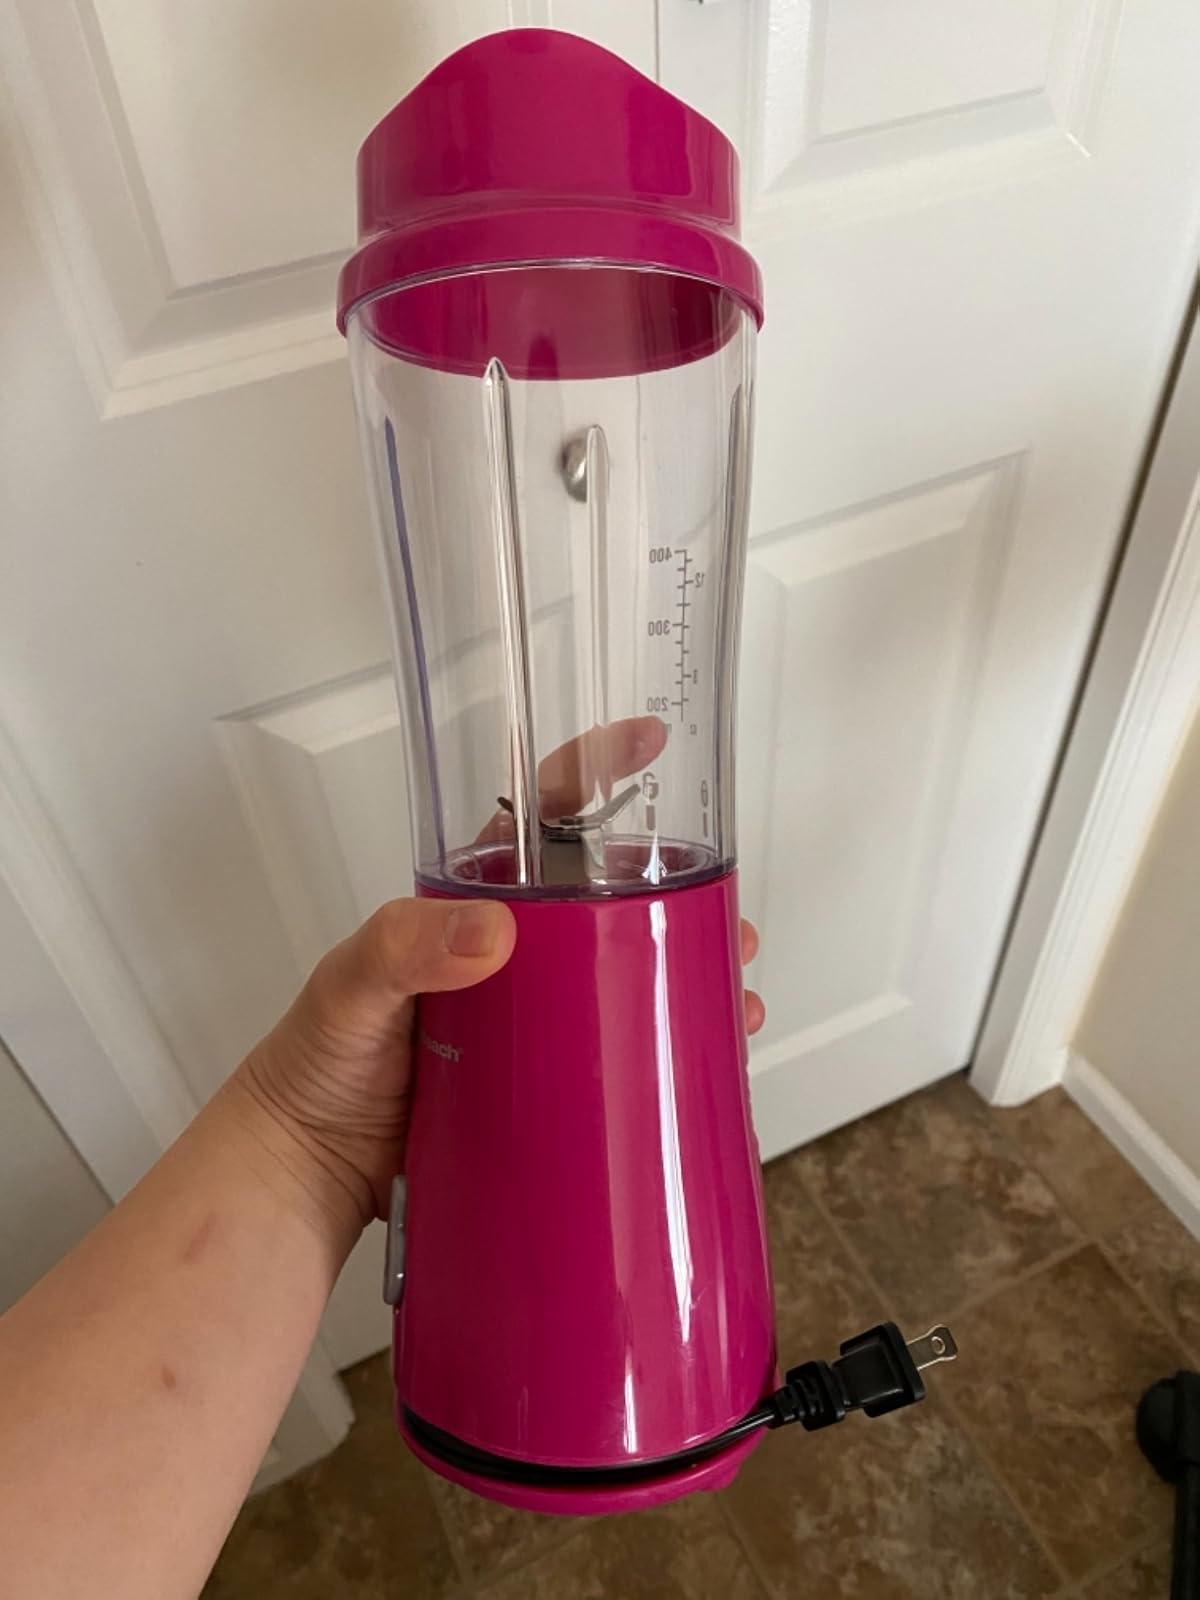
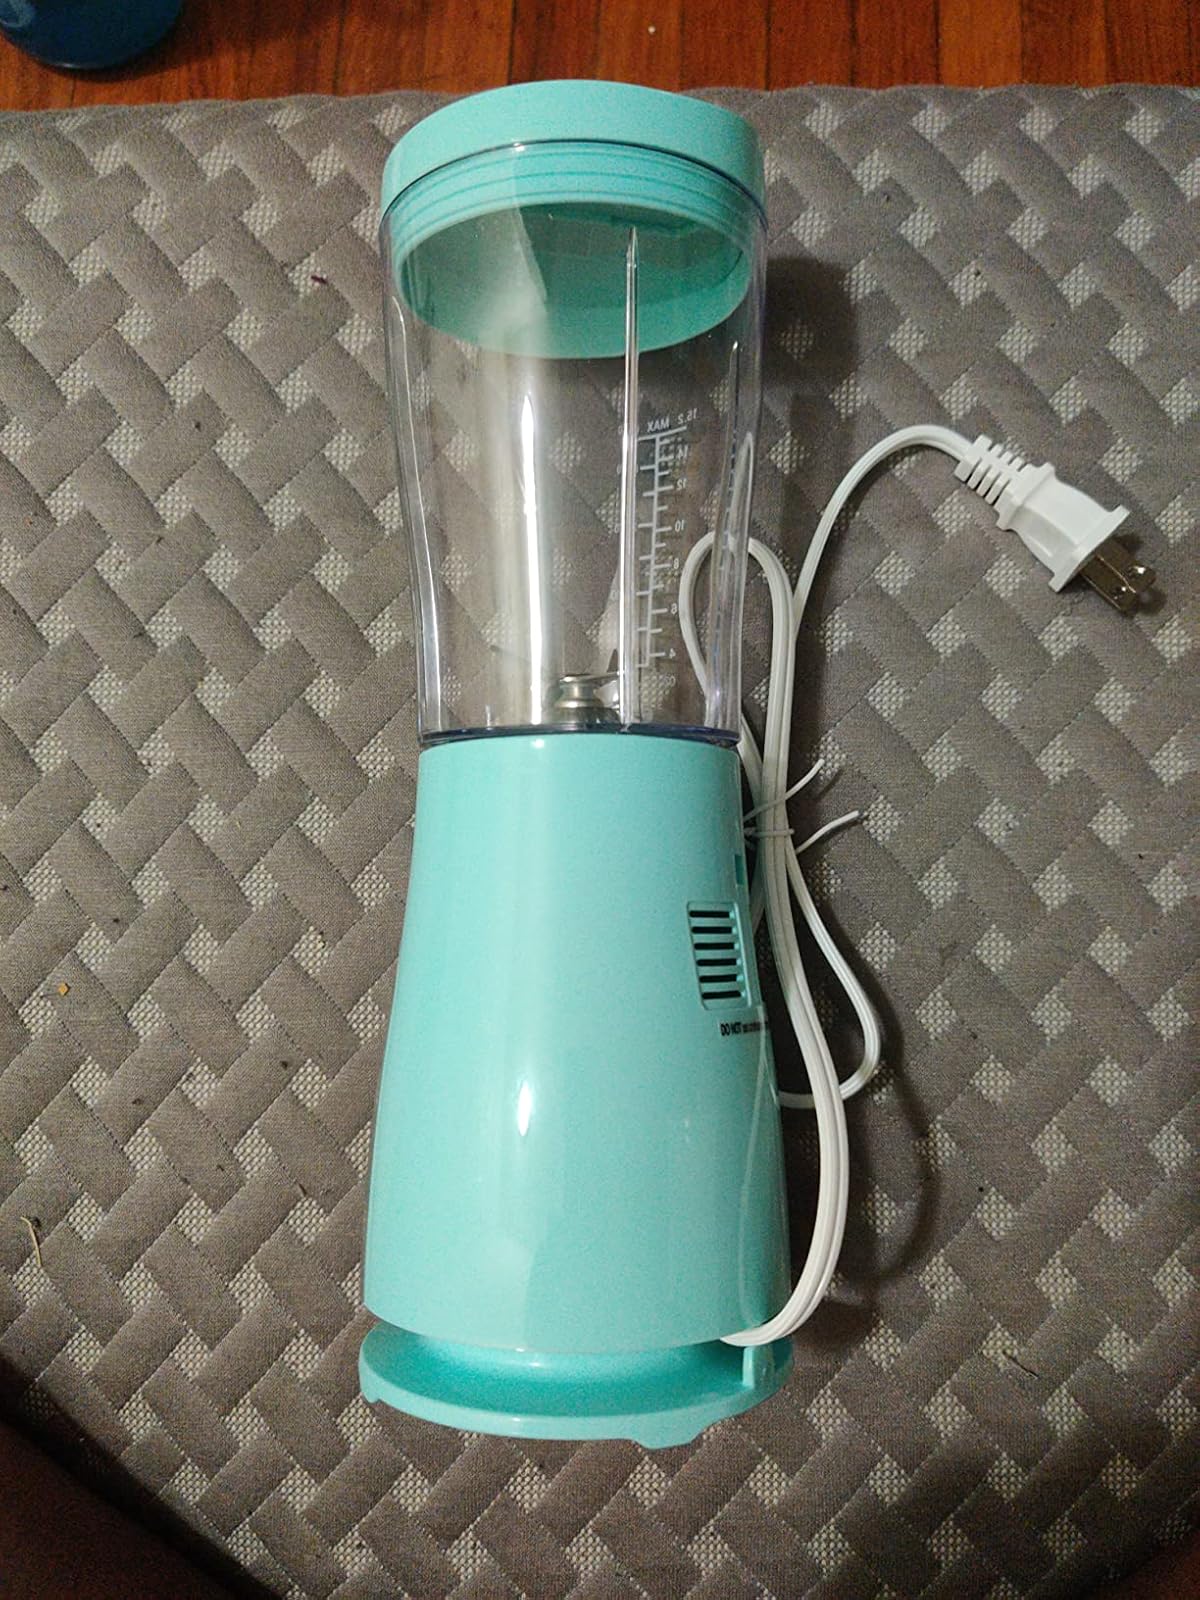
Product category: items_blender
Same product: no